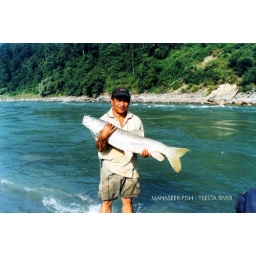
river fish in TEESTA